I Love a Mystery (film)

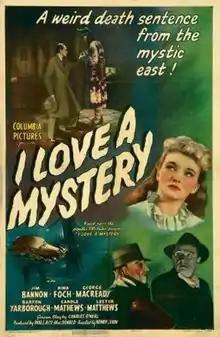

I Love a Mystery is a 1945 American mystery film directed by Henry Levin and starring Jim Bannon, Nina Foch, George Macready, and Barton Yarborough. Based on Carlton E. Morse's popular radio serial of the same name, "I Love a Mystery" was the first of three Columbia "B" pictures inspired by the radio series and the only one actually based on a script written by Morse for the radio series. "The Devil's Mask" and "The Unknown" followed in 1946.